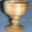
Label: cup